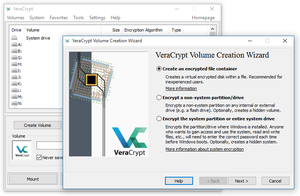
Capture d’écran de VeraCrypt 1.17.
VeraCrypt est un logiciel utilitaire sous licence libre utilisé pour le chiffrement à la volée. Il est développé par la société française IDRIX et permet de créer un disque virtuel chiffré dans un fichier ou une partition. L'ensemble du dispositif de stockage demande une authentification avant de monter le disque virtuel.